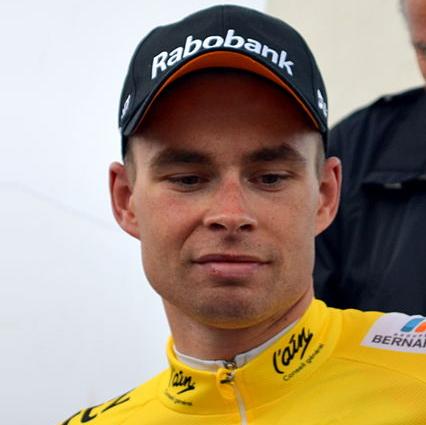
Age: 24